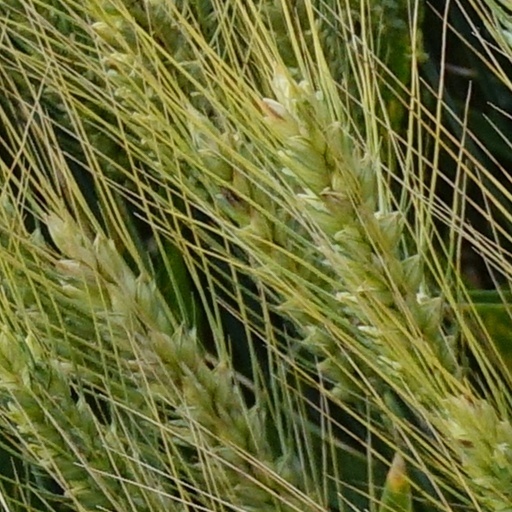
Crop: wheat